Danse Macabre (1958 film)

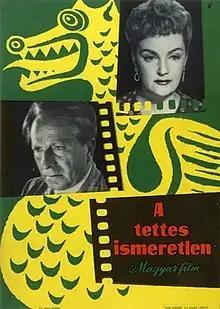

Danse Macabre (Hungarian: A tettes ismeretlen) is a 1958 Hungarian drama film directed by László Ranódy and László Nádasy and starring Klári Tolnay, Antal Páger and Margit Bara. It was shot at the Hunnia Studios in Budapest. The film's sets were designed by the art director István Básthy.